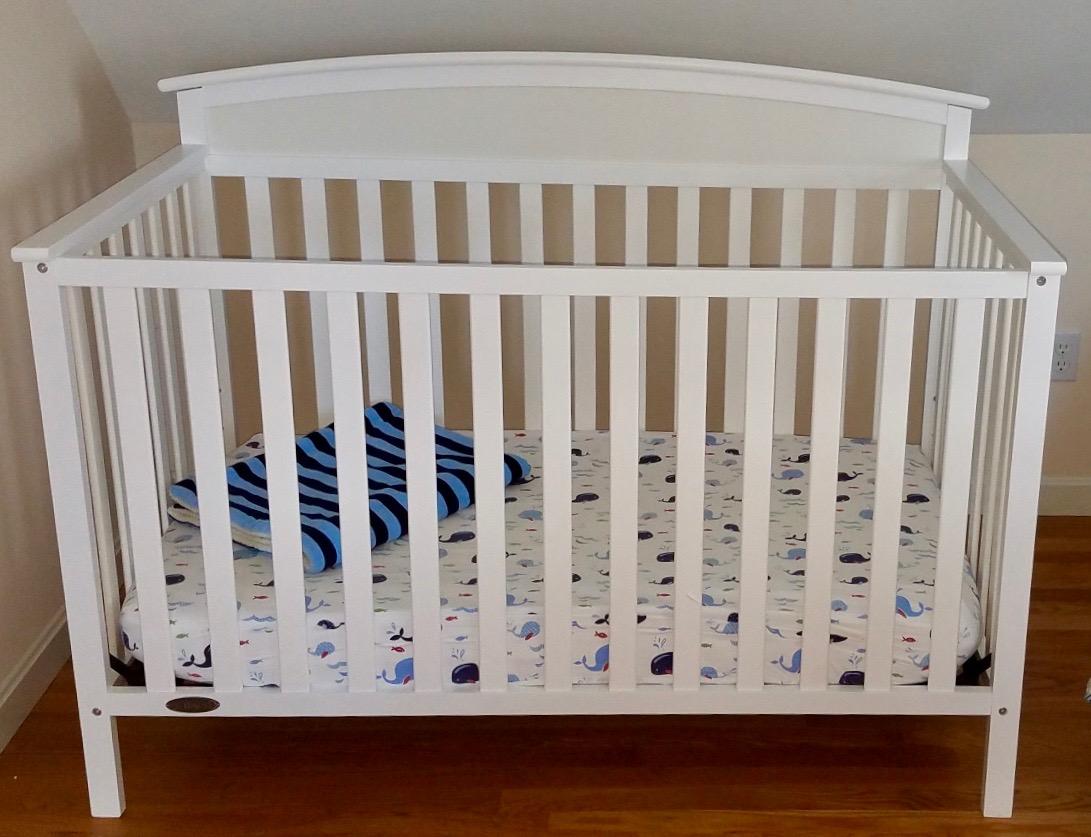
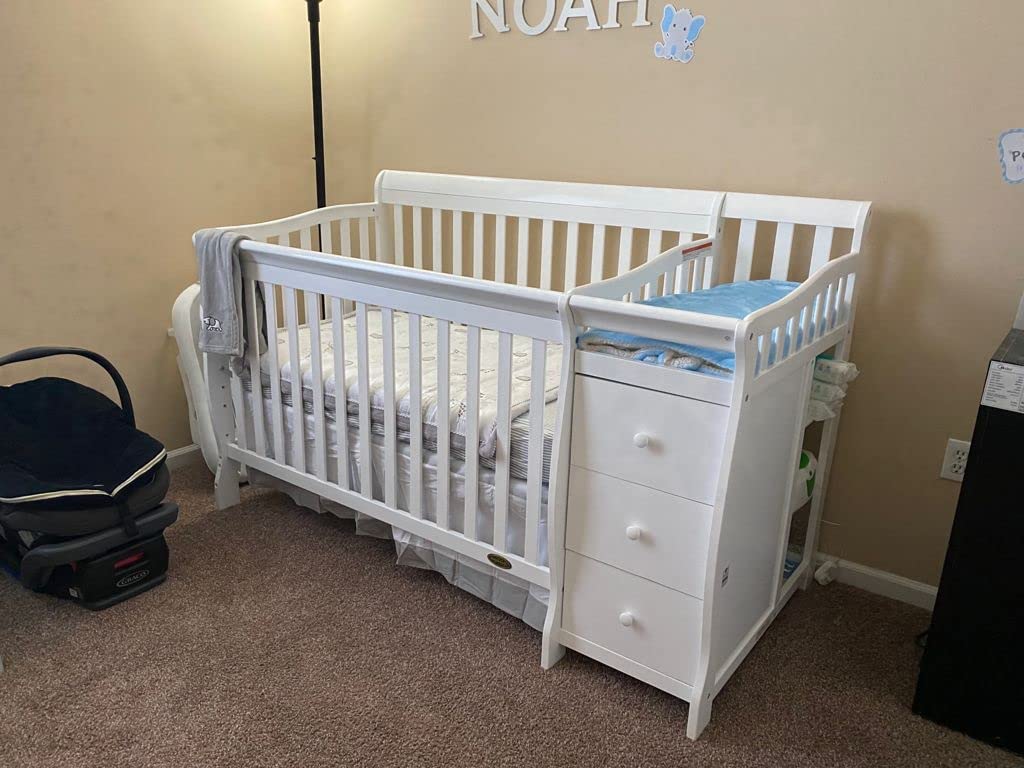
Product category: products_crib
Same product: no